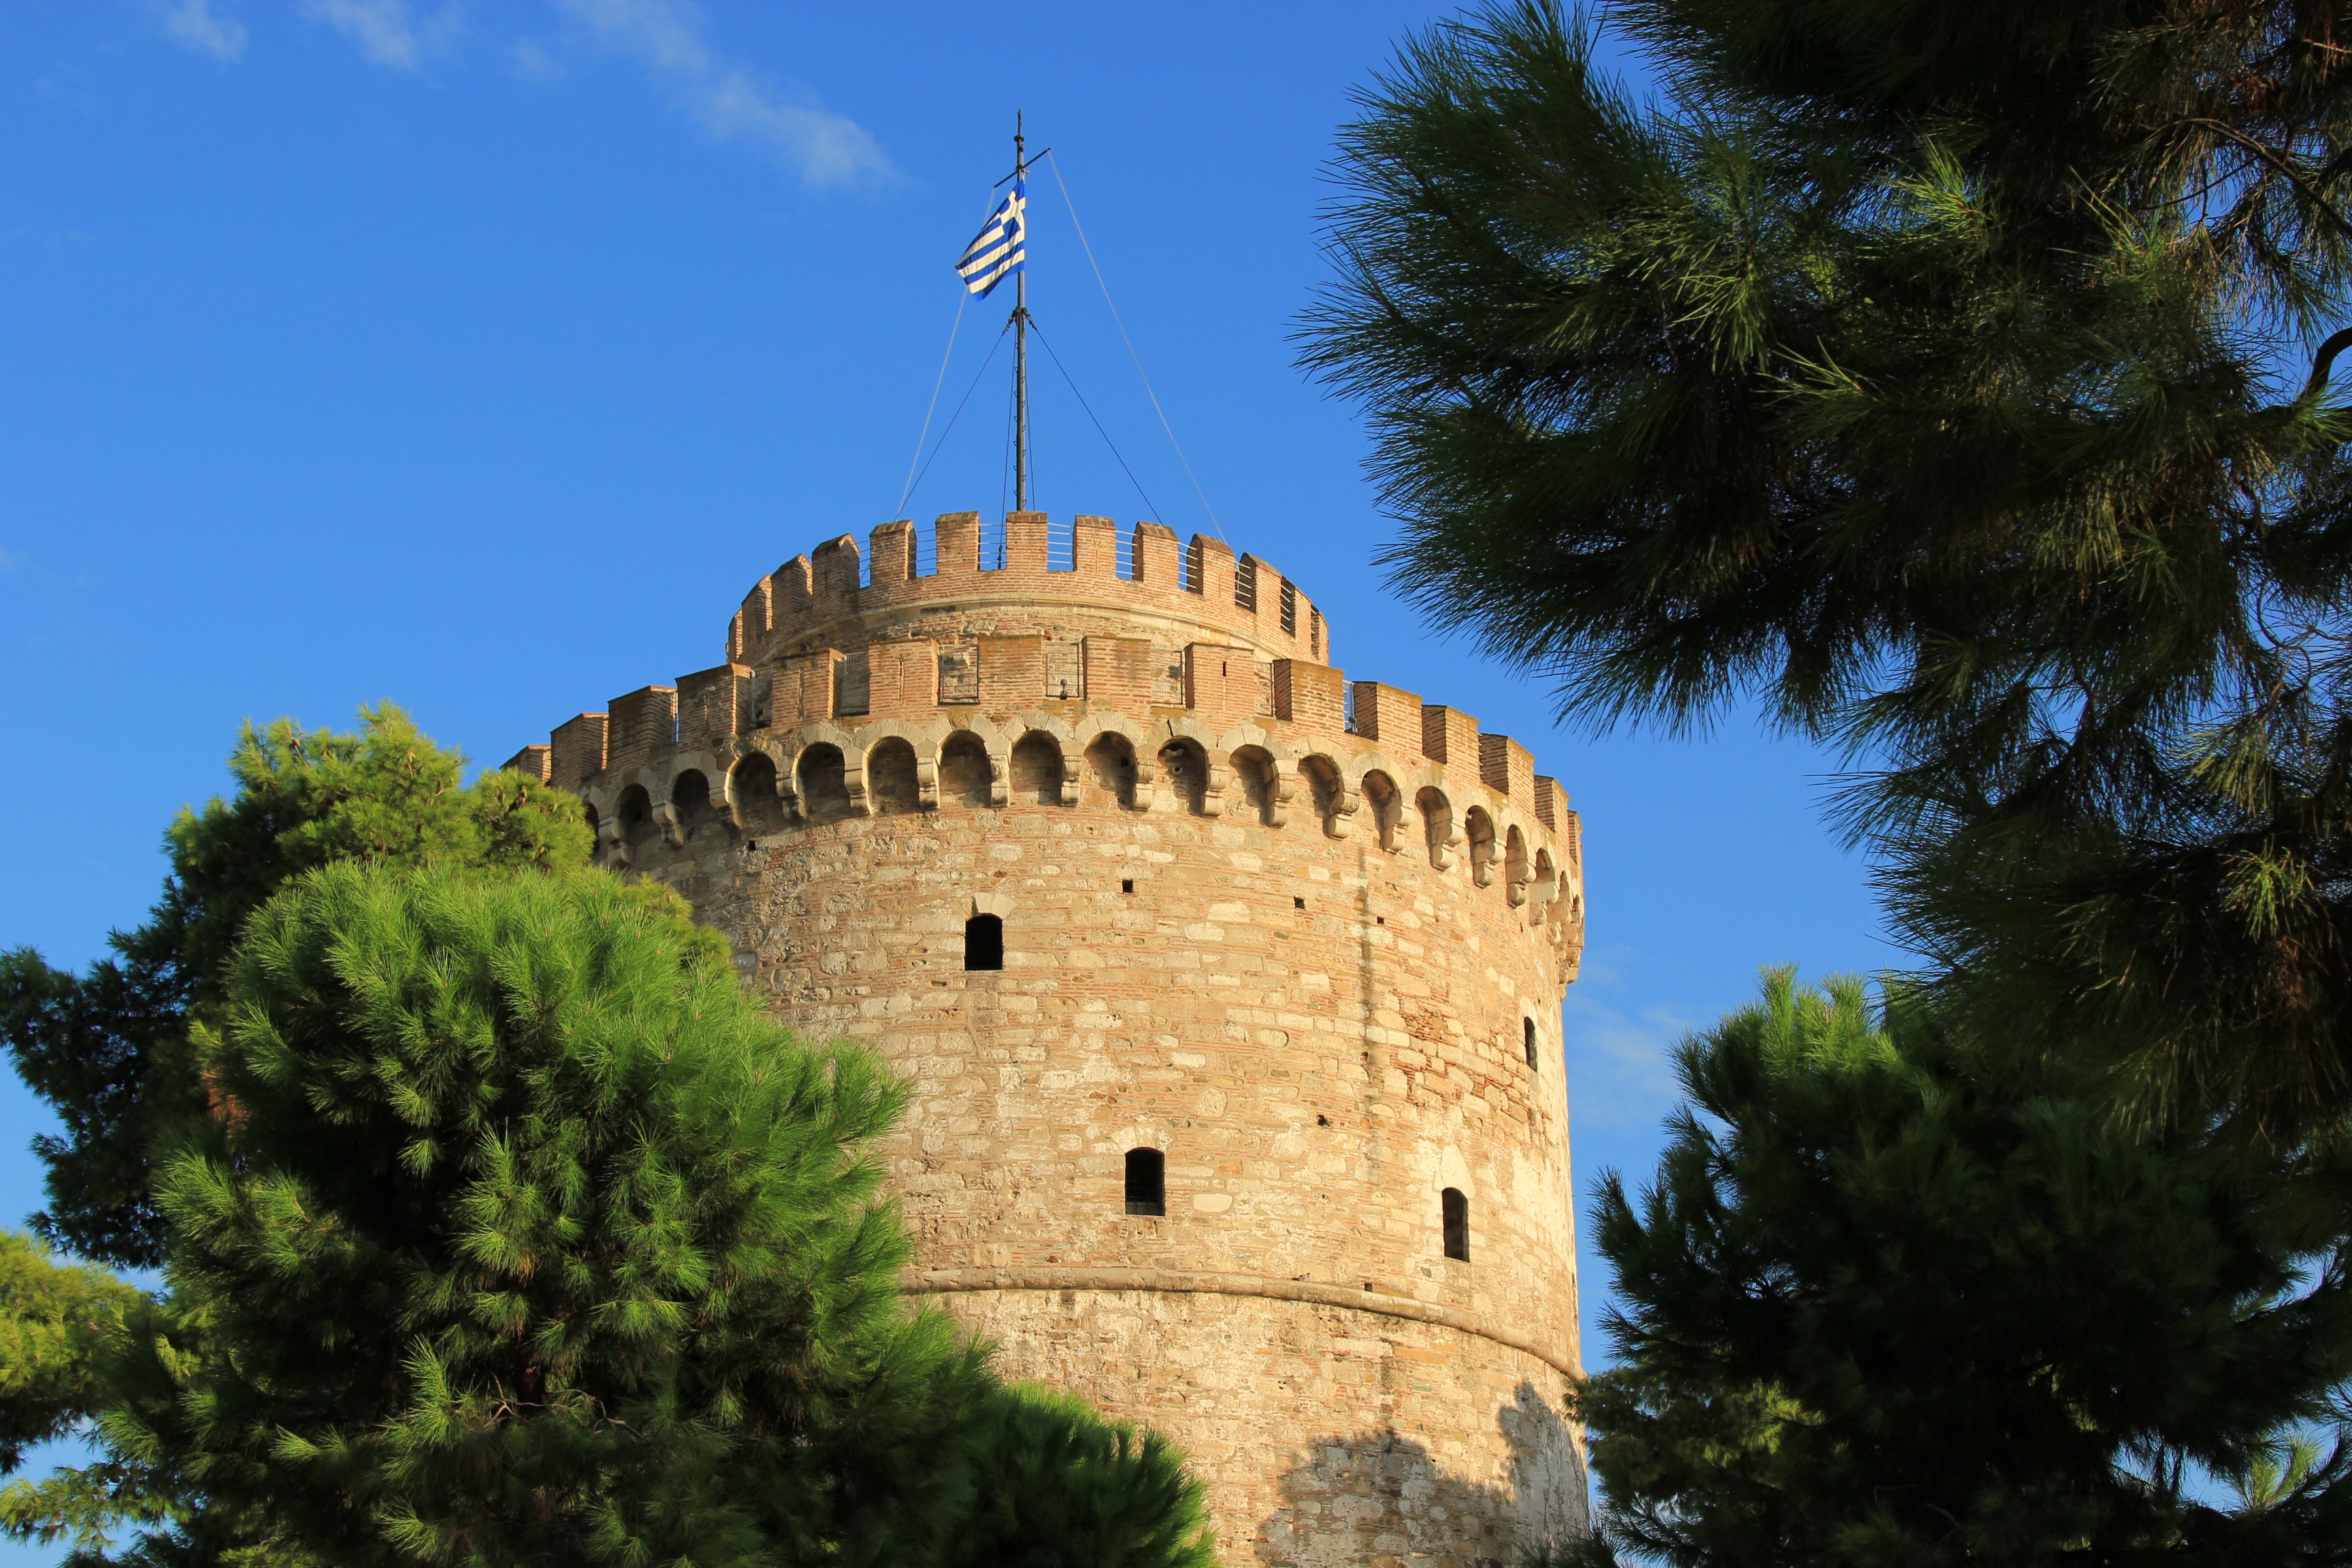
landscape, sea, architecture, sky, view, building, chateau, city, tower, castle, landmark, fortification, tourism, fortress, greece, thessaloniki